Dassault Mirage 5

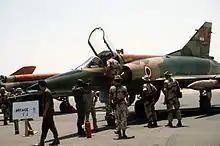
An Egyptian Mirage 5E2 in 1985

The Mirage 5 was sold to Abu Dhabi, Belgium, Colombia, Egypt, Gabon, Libya, Pakistan, Peru, Venezuela, and Zaire, with the usual list of subvariant designations and variations in kit. The Belgian aircraft were fitted with mostly US avionics, and some Egyptian aircraft were fitted with the MS2 attack avionics system from the Dassault-Dornier Alpha Jet.